Edvald Boasson Hagen

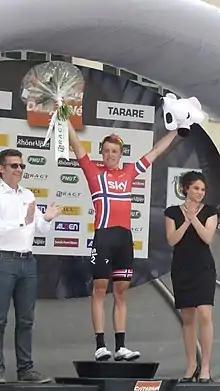
Boasson Hagen after winning stage 3 of the 2013 Criterium du Dauphine

Boasson Hagen began the 2012 season with a second place to André Greipel in the Down Under Classic. After three top-five placings in stage finishes, he took the lead of the sprints classification after the fourth stage of the Tour Down Under and held the jersey until the end of the race. Boasson Hagen took the lead of the Volta ao Algarve after winning the second stage with a well-timed uphill sprint. He lost the race lead to team-mate Richie Porte on the next stage, after setting Porte up on the final climb, but he won the points jersey. He also won a stage of Tirreno–Adriatico, and acted as lead out man for Mark Cavendish. Boasson Hagen had a disappointing classics campaign, failing to post any major results. He did return to form at his home race, the Tour of Norway, winning the race overall, the points and young rider jerseys, and stage four which finished in his home town, Lillehammer.